Swaythling

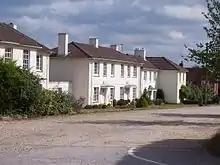
Herbert Collins houses in Ethelburt Avenue

The stream that gave the area its name is largely hidden from view as it runs through Swaythling, although it can still be seen next to the Fleming Arms pub.